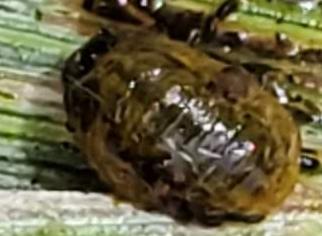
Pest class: cereal_leaf_beetle